Flåm Line

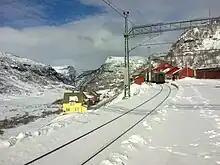
The Flåm Line starts at Myrdal Station, where it connects with the Bergen Line.

The Flåm Line runs from Myrdal on the Bergen Line to Flåm. Myrdal Station is located in a mountain pass at above mean sea level (AMSL), while Flåm Station is located at AMSL. The line's maximum gradient is 5.5 percent, and of the line's have at least 2.8 percent gradient. The line has standard gauge and a minimum curve radius of , and is the steepest standard-gauge railway in Europe. Maximum permitted speed upwards is , while it is downhill. The line has eight stops, twenty tunnels and one bridge. The line is electrified at using overhead wire, and is equipped with Global System for Mobile Communications – Railway (GSM-R), but lacks centralized traffic control (CTC). The infrastructure is owned and operated by the Norwegian National Rail Administration.